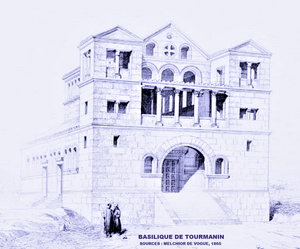
Basilique de Tourmanin - Syrie, reconstitution (image du domaine public (De Vogüé) modifiée)
L'architecture paléochrétienne désigne la plus ancienne période de l'architecture chrétienne, qui s'est développée dans l'Empire romain dans l'Antiquité tardive.